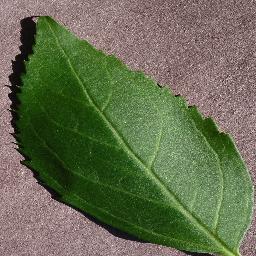
Label: Cherry___healthy